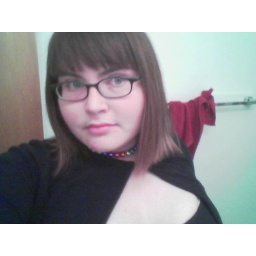
yeah-uh, emo shot in the bathroom mirror